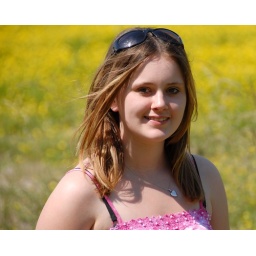
Girl in flower field